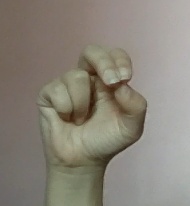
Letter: gaaf